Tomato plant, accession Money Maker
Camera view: tilt-top (135 deg); turntable rotation: 120 degrees
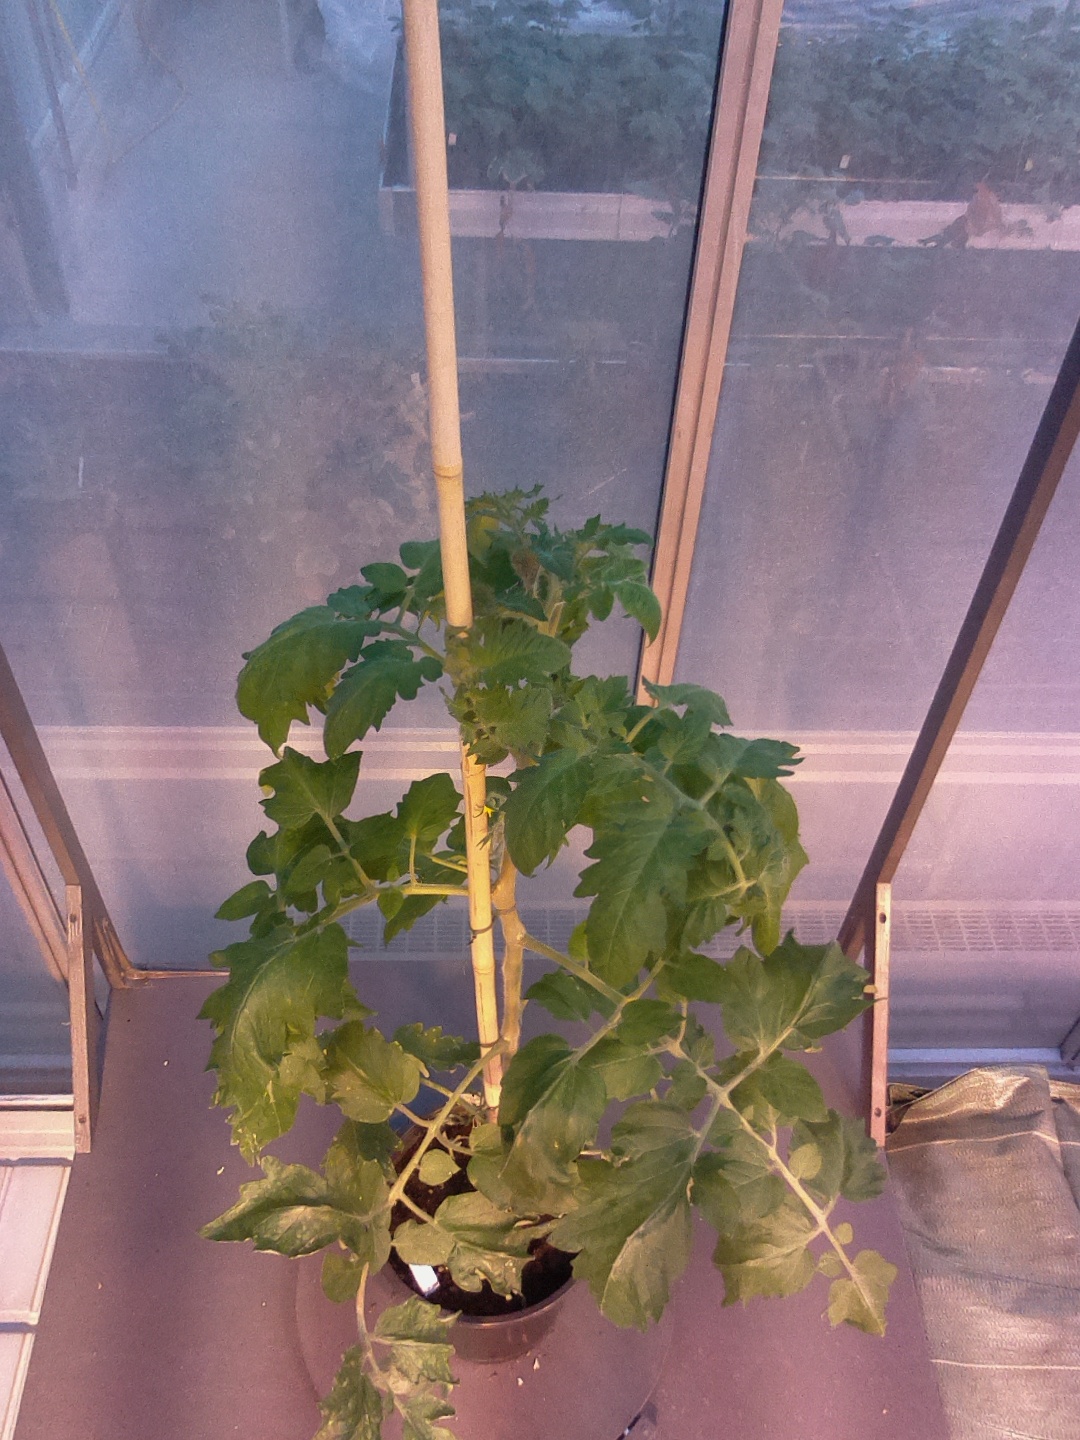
BBCH growth stage 63: 30%-40% of flowers open